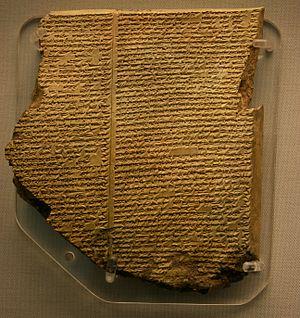
Gilgamesh, Bilgamesh dans les textes sumériens anciens est un personnage héroïque de la Mésopotamie antique, fils de la déesse Ninsun. Roi de la cité d'Uruk où il aurait régné vers 2650 av. J.-C., ainsi qu'un dieu des Enfers dans la mythologie mésopotamienne. Il est le personnage principal de plusieurs récits épiques, dont le plus célèbre est l'Épopée de Gilgamesh, qui a rencontré un grand succès durant la haute Antiquité.
George Smith est un assyriologue britannique, pionnier en la matière, qui a découvert et traduit l'Épopée de Gilgamesh, une des œuvres littéraires les plus anciennes de l’humanité.
Ea ou Aya, connu sous le nom d'Enki dans les textes sumériens, est une des grandes divinités de la Mésopotamie antique et plus largement du Proche-Orient ancien. Ce personnage mythologique est peut-être apparu de la rencontre de deux figures, une divinité d'origine sémitique et une autre d'origine sumérienne, les attributs de la seconde ayant manifestement pris le dessus par la suite.